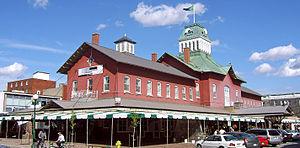
Marché-Centre de Saint-Hyacinthe, construit en 1876. Plus ancien marché public à avoir conservé sa vocation originale. La fontaine, à l'avant, fût un don du Seigneur Robert Jones en 1879.
Les Maskoutains est une municipalité régionale de comté du Québec dans l'est de la région de la Montérégie. Sa principale municipalité est la ville de Saint-Hyacinthe; pour cette raison la MRC est souvent référée par les expressions « Grande région de Saint-Hyacinthe » et « Région maskoutaine ».
Saint-Hyacinthe est une ville du Québec, au Canada, la ville-centre de la MRC des Maskoutains en Montérégie. La ville est traversée par la rivière Yamaska, perpendiculairement à l'autoroute 20. Elle tient son nom du fondateur de la ville, le seigneur Jacques-Hyacinthe Simon dit Delorme.